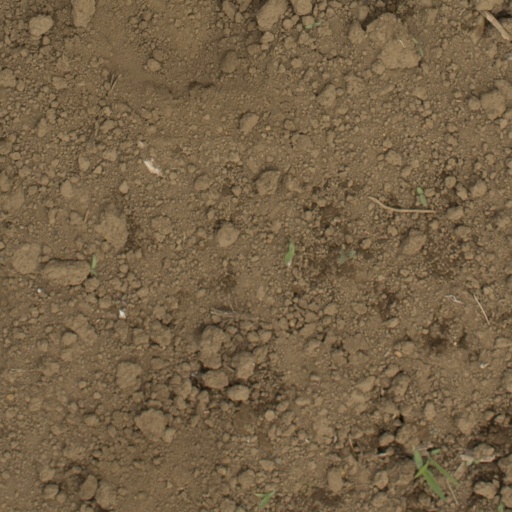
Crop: Jerusalem artichoke